White-tailed eagle

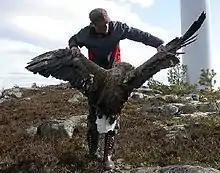
A white-tailed eagle killed by a wind turbine in Hungary

The female of the white-tailed eagle pair seems to do all the brooding early on and will be especially reluctant to leave the nest as well. Thereafter, at 14 to 28 days, brooding behaviour by the female gradually declines. The male may start to brood occasionally around this time period but will not do so at night. Females may sit on the nest or shelter the fledglings from rain even 28 days after fledging but usually such behaviour is much reduced. Chicks may be fed as many as 11 times in 24 hours by the female who usually dismantles prey brought by the male. To 28 days, male continues to do most of the prey capture but thereafter female does much of it and both parents begin to leave kills on the nest for the eaglets to consume. As the chicks grow older, favoured food often switches from fish to birds to meet their increasing food requirements as well as prey behaviour as waterfowl may be flightless during eclipse. Caches are often depleted quickly late into nestling development. At start of fledgling, 4–5 carcasses may be brought in a week but by the end of fledgling, only one or two are usually brought, probably to encourage the young to start their own prey captures. After leaving the nest, the young usually stay nearby for another 35–40 days and may still be largely fed by their parents but gradually learn to take their own prey. In continental Europe, the young eagles are gone from the nest as early as the beginning of July to about 10 August and fully independent by late August. In this late summer stage, they may learn quickly to feed on stranded fish or to capture ducks flightless in eclipse. Juvenile eagles may remain for a long time on their parents range and apparently are not resented or repelled even to the ages of 1–3 years. However, usually by their first winter they will have congregated with other unrelated juveniles. In regions where many gather during the winter and spring, such as parts of Scandinavia, communal roosts of immatures can maintain up to at least 30–50 white-tailed eagles usually in trees or steep slopes of offshore islands; during the summer immatures are more likely to occur singly. Sexual maturity is reached at 5–6 years of age.